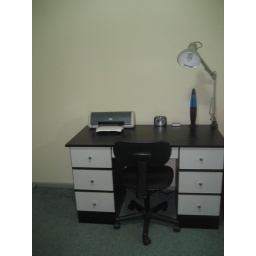
Study Desk with 7 Drawer in very good condition, made from Solid wood $100.Free desk lamp &amp;amp; Chair.